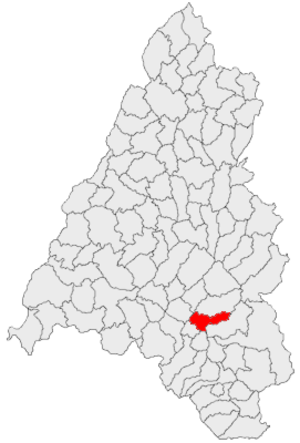
Remetea est une commune roumaine du județ de Bihor, en Transylvanie, dans la région historique de la Crișana et dans la région de développement Nord-Ouest.